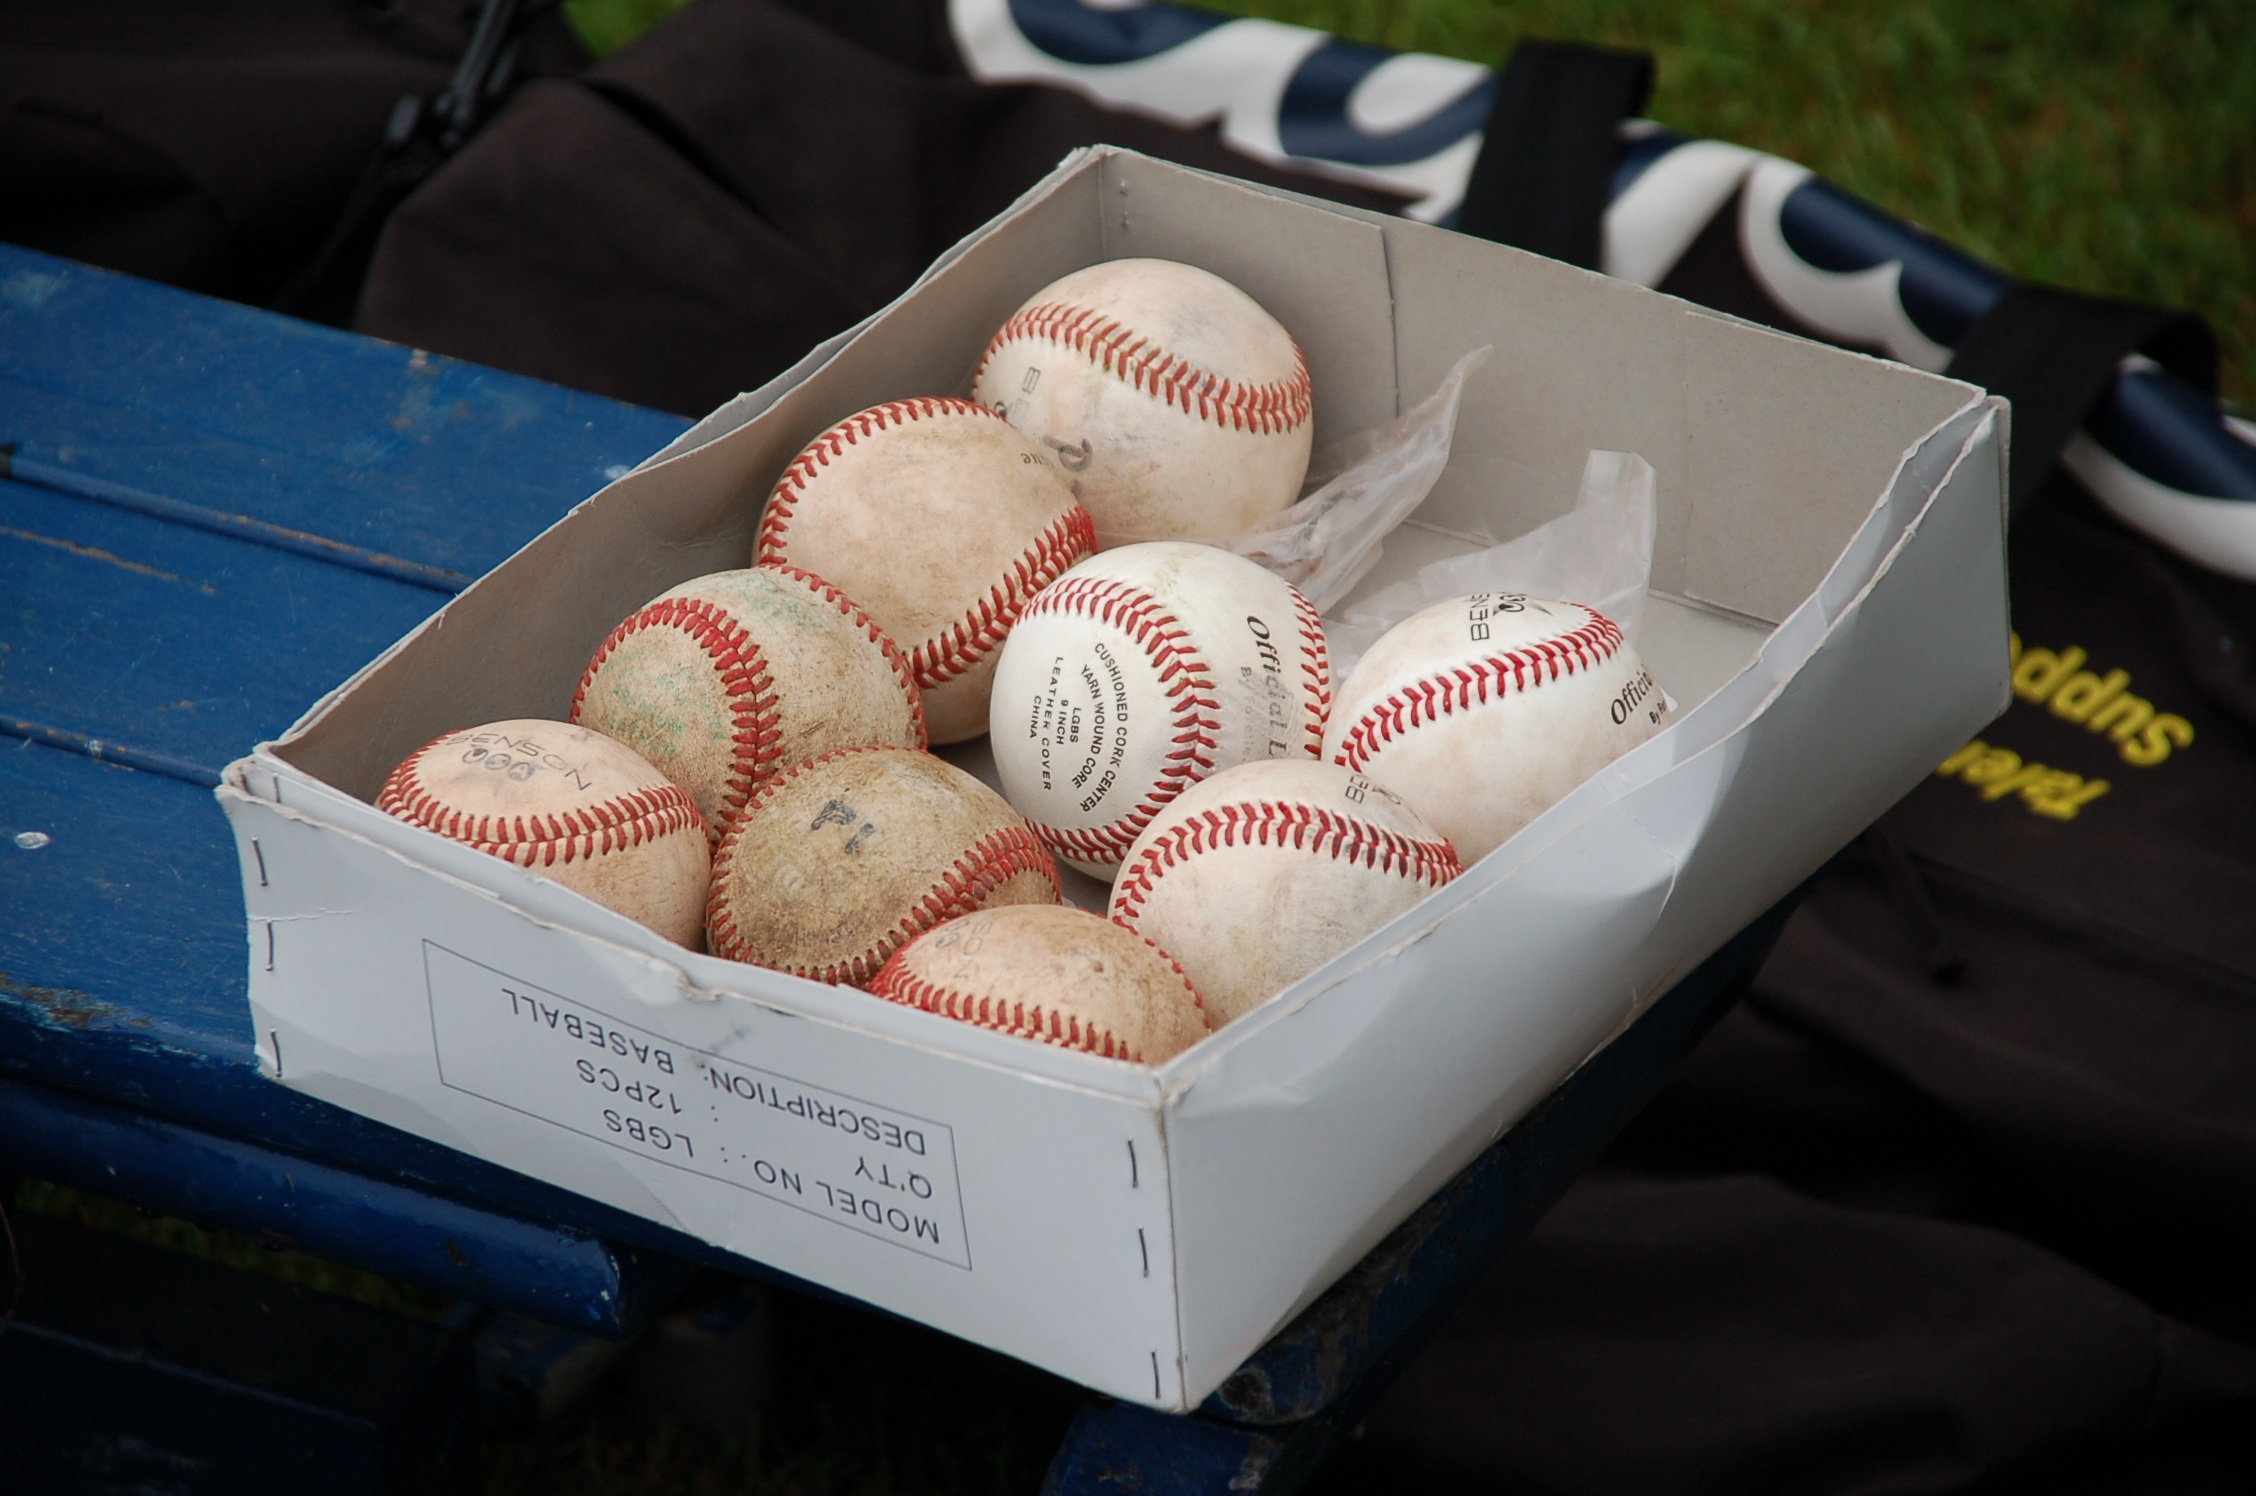
baseball, food, box, dessert, cake, sports, ball, sweetness